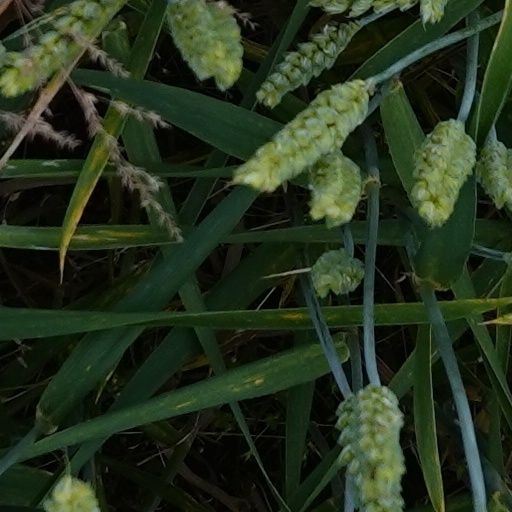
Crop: wheat